6th Marine Division (United States)

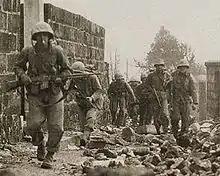
A patrol of Marines from the 6th Marine Division searches the ruins of Naha, Okinawa in April 1945.

After heavy fighting in the south, the division was ordered to replace the Army 27th Infantry Division on the western flank. The 6th division advanced south to partake in the assault against the strong Japanese defense line, called the Shuri Line, that had been constructed across the southern coastline. The Shuri Line was located in hills that were honeycombed with caves and passages, and the Marines had to traverse the hills to cross the line. The division was ordered to capture the Sugar Loaf Hill Complex, 3 hills which formed the western anchor of the Shuri Line defense. The Marines that had assaulted the line were attacked by heavy Japanese mortar and artillery fire, which made it more difficult to secure the line. After a week of fighting, the hill had been taken.